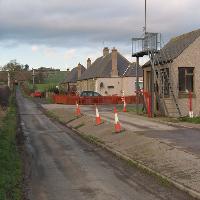
Weather: cloudy or overcast